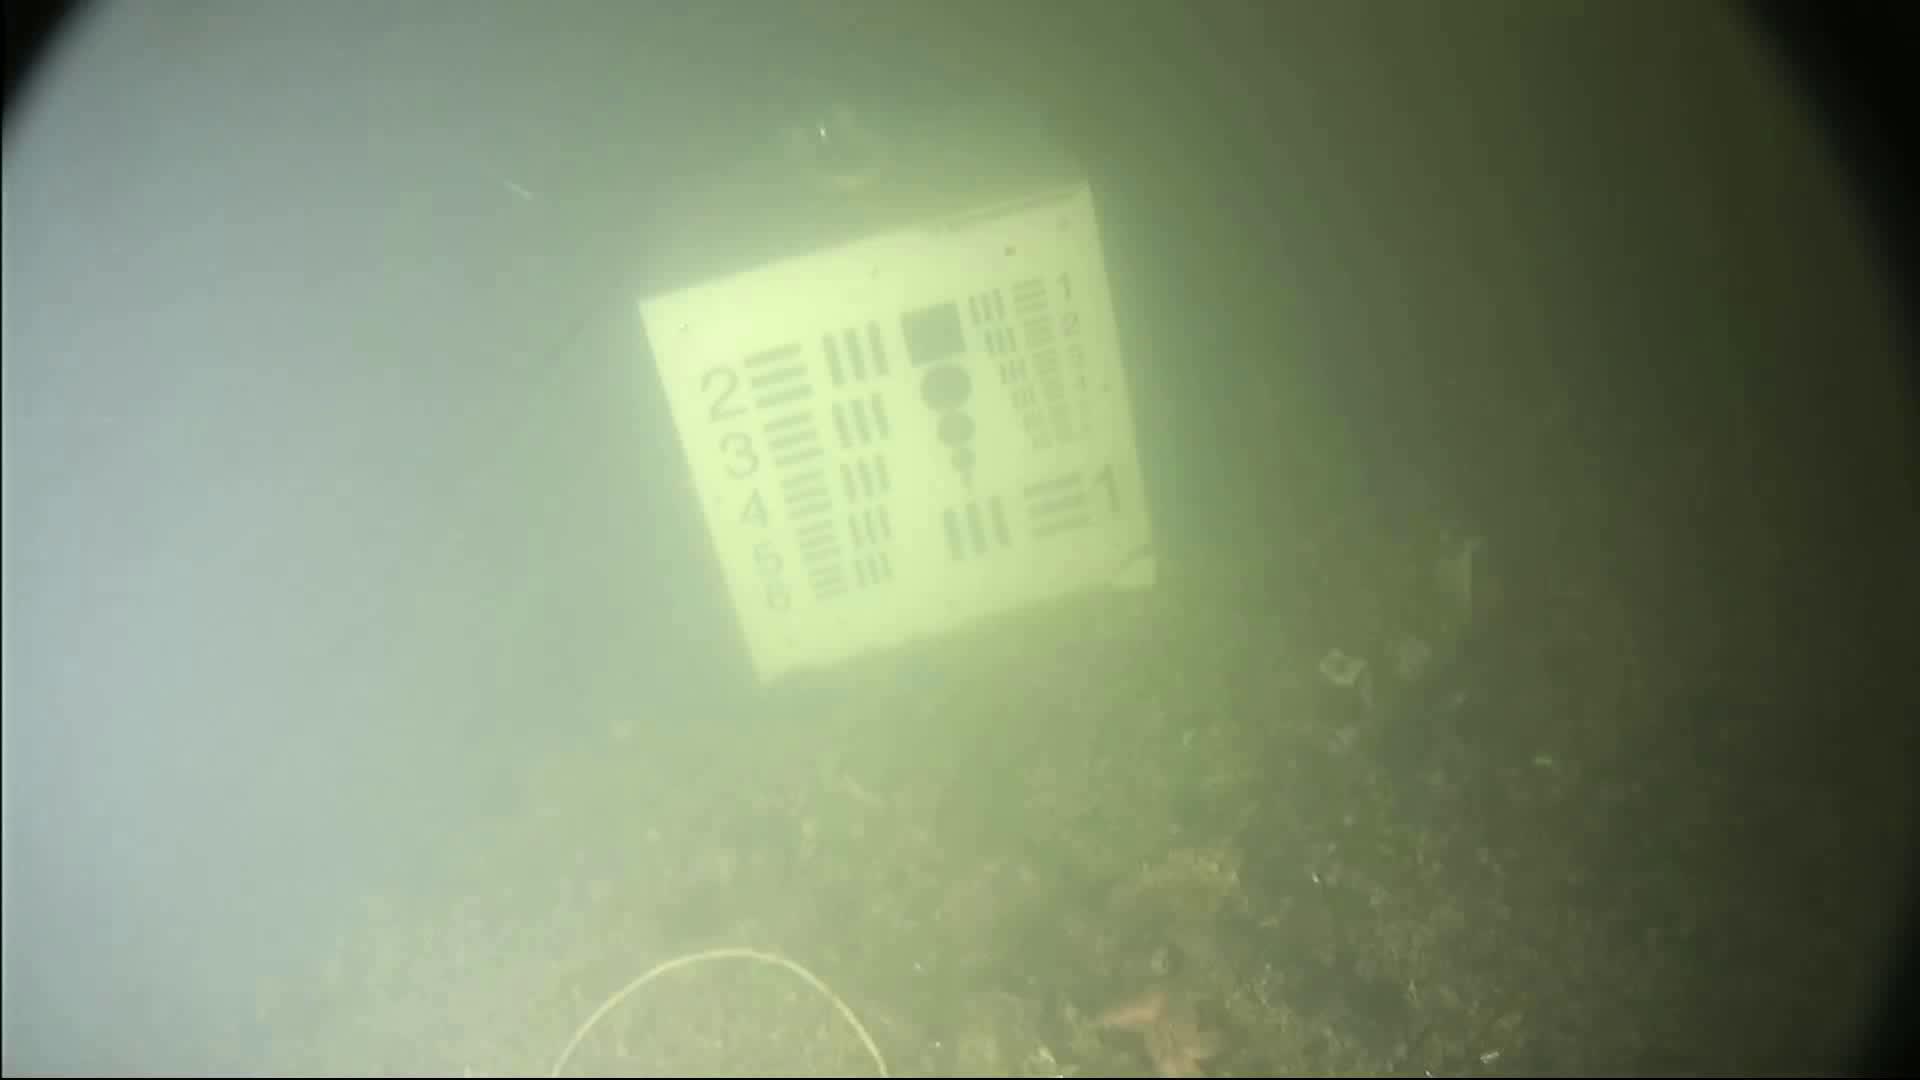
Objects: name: starfish